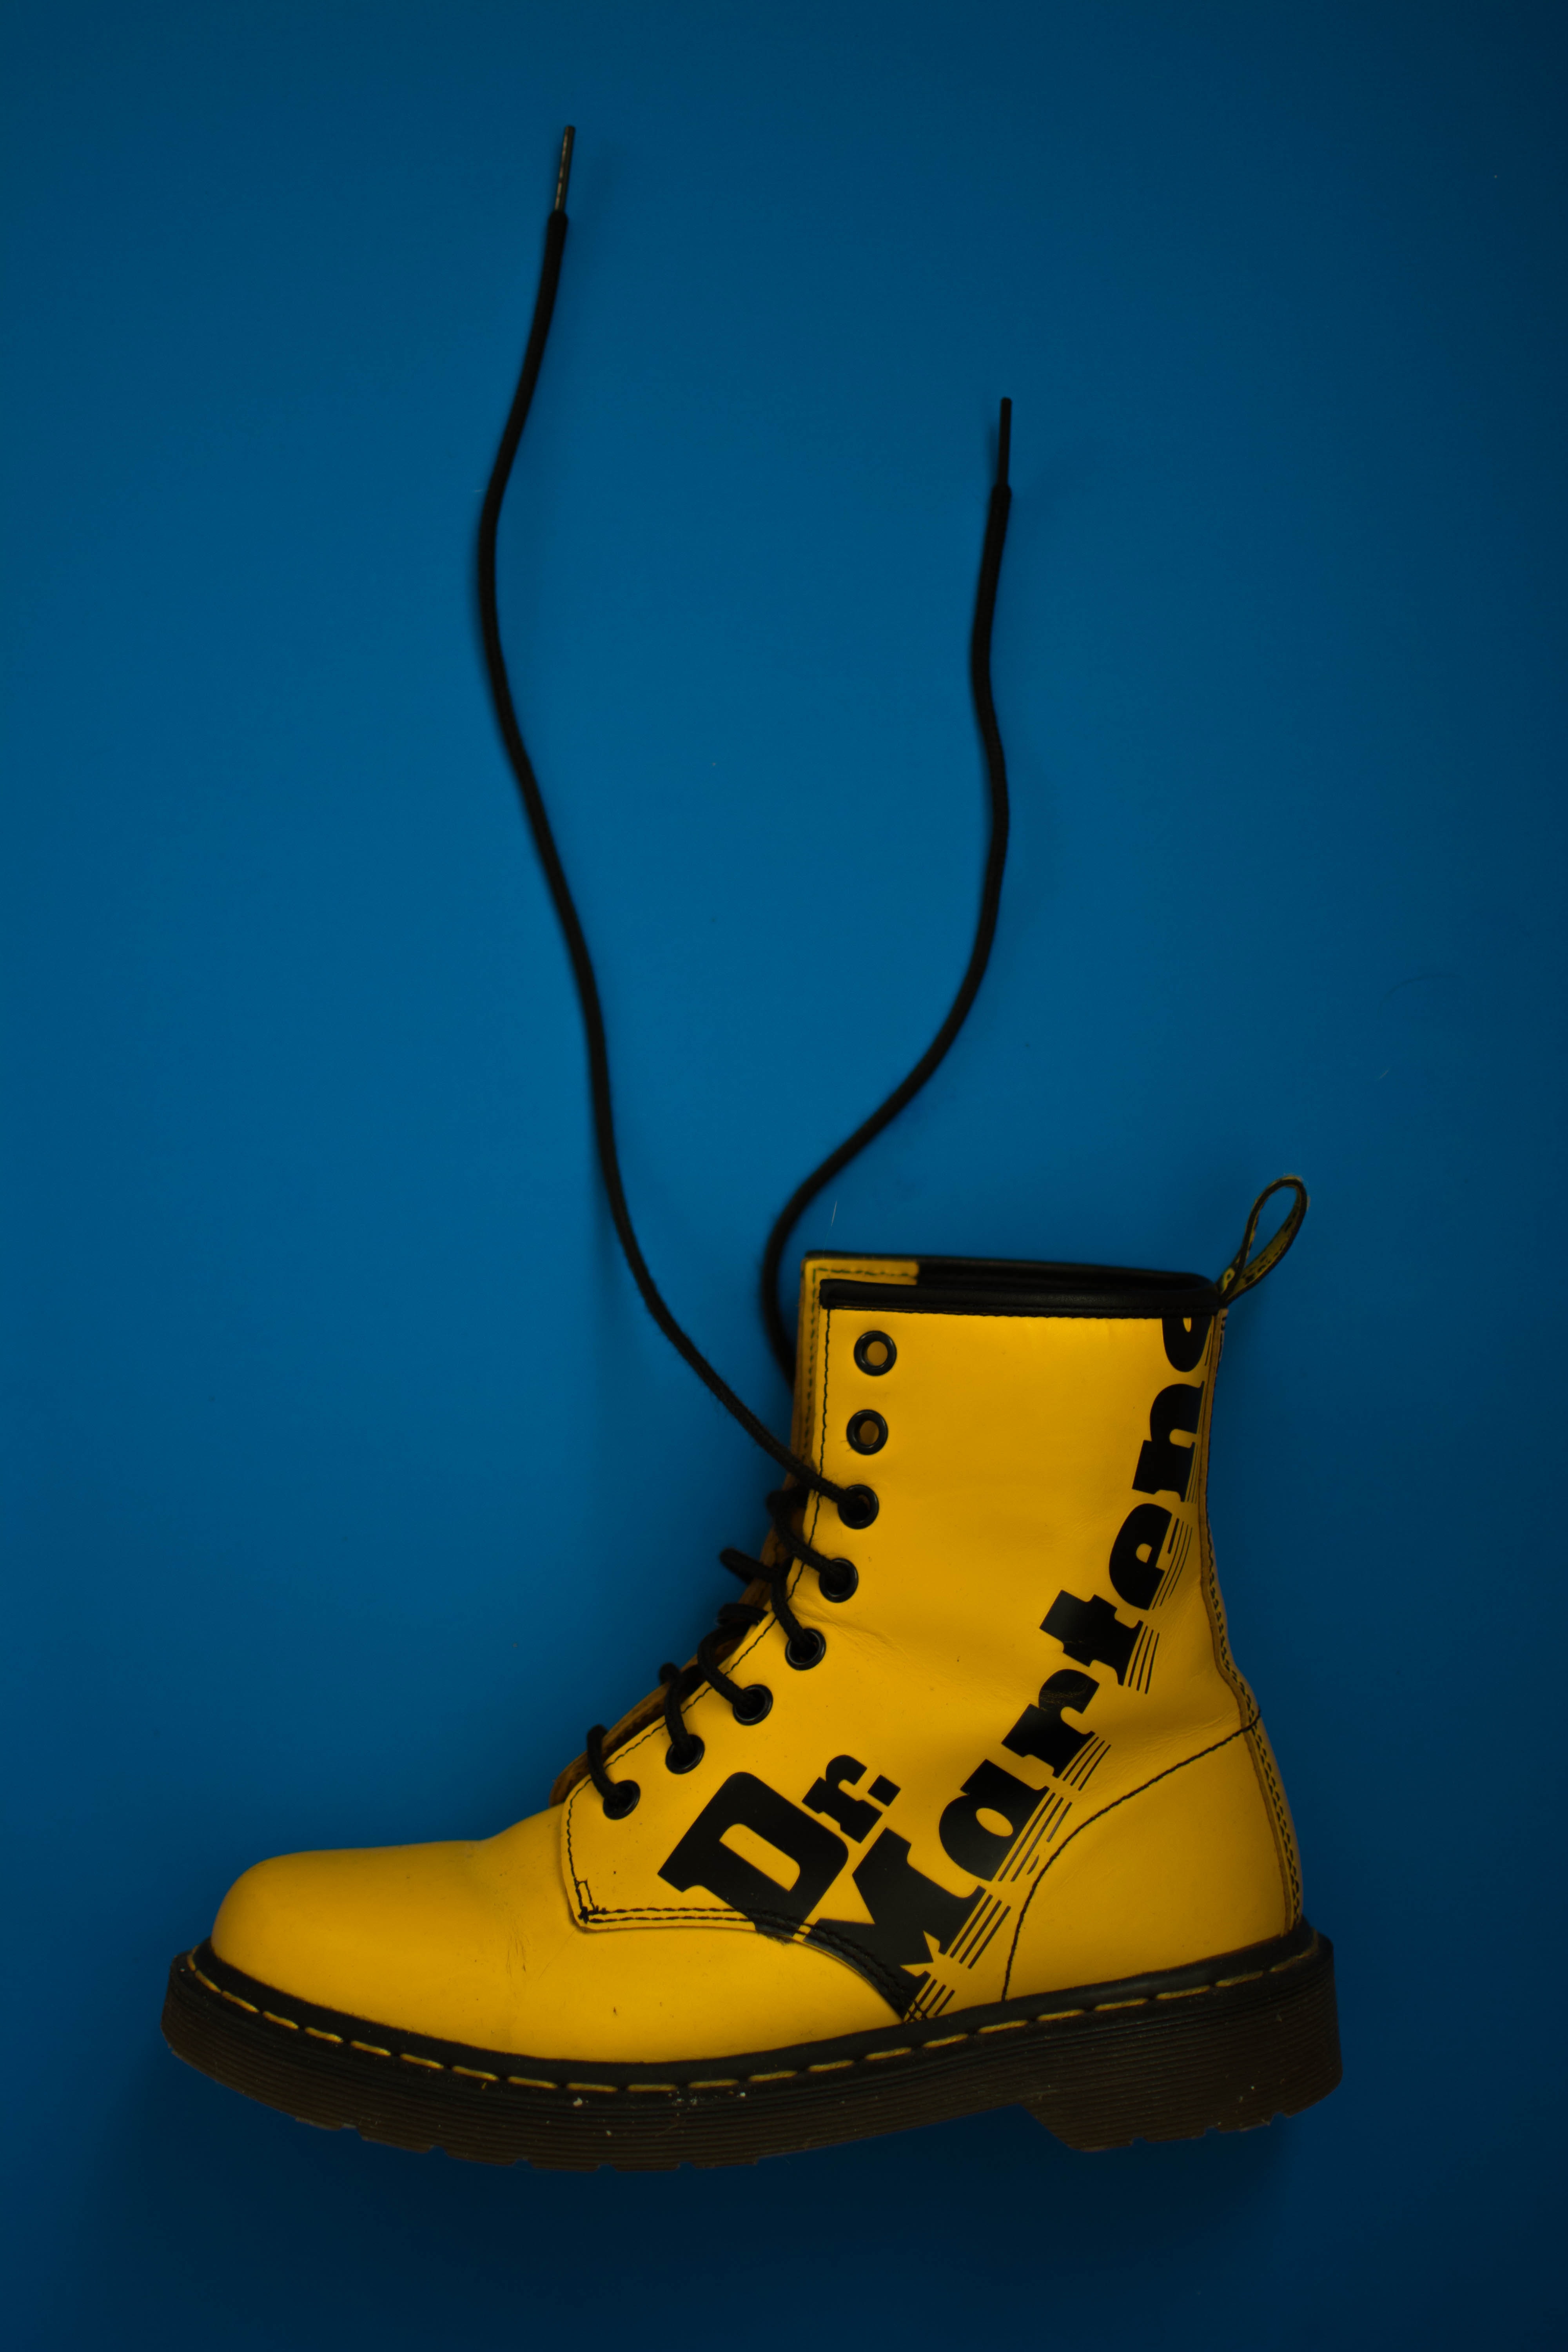
footwear, shoe, yellow, boot, electric blue